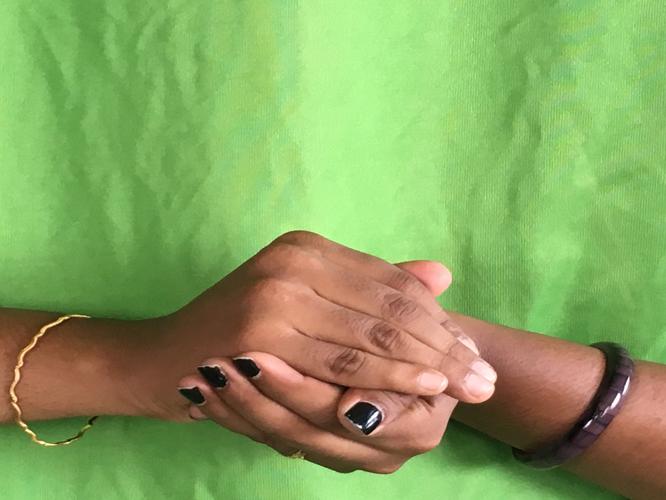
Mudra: Samputa
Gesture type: double_hand